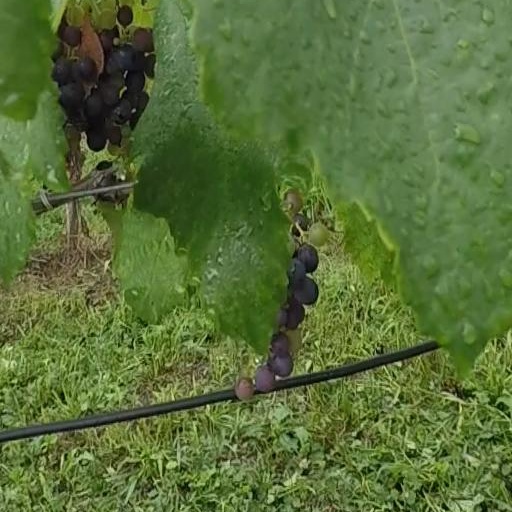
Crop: grape